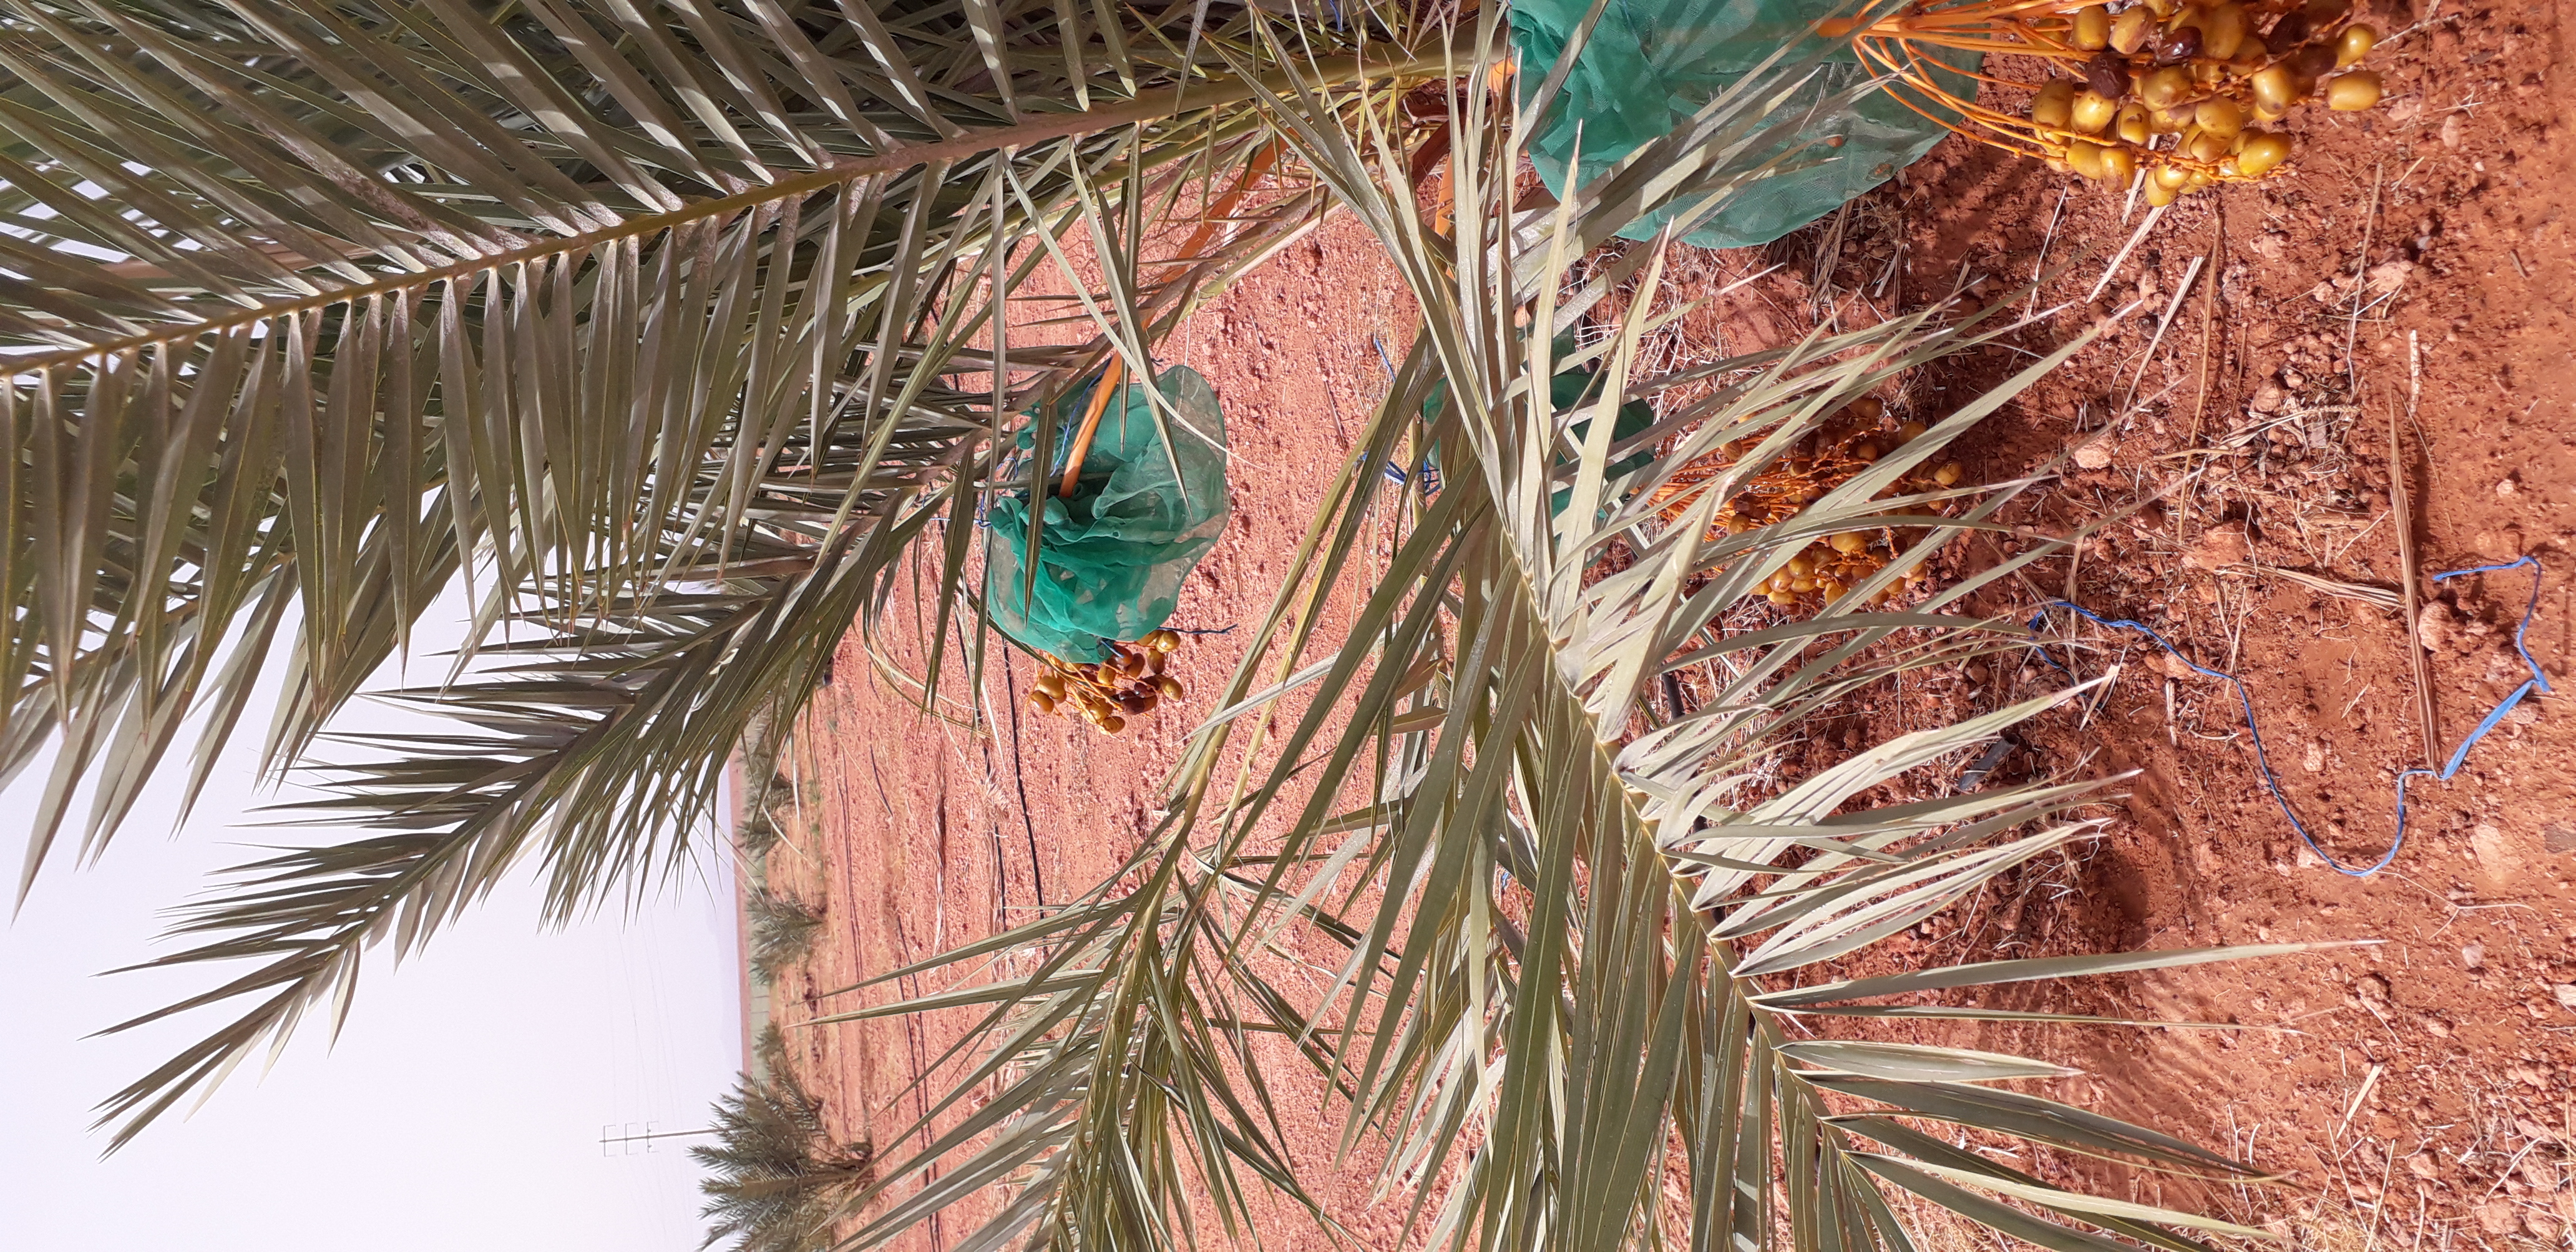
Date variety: Boufagous